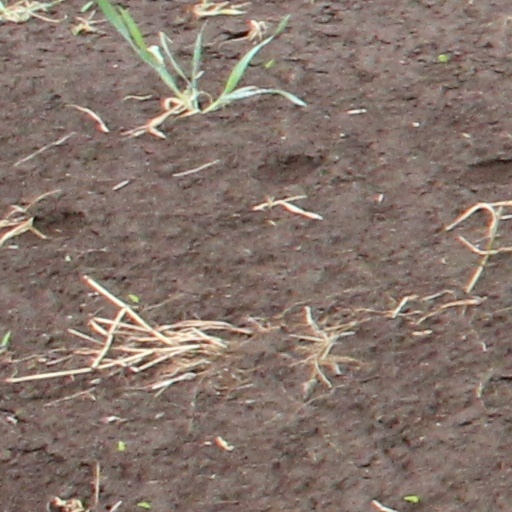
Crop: wheat